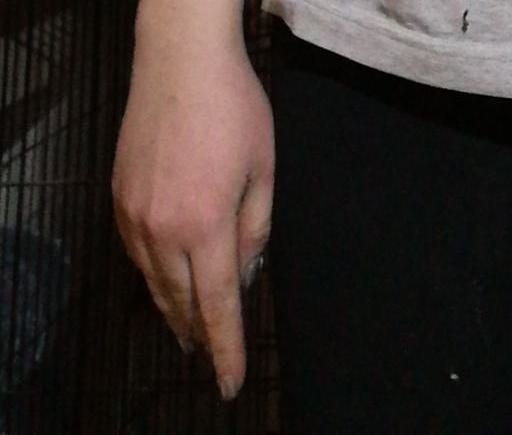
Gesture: no_gesture